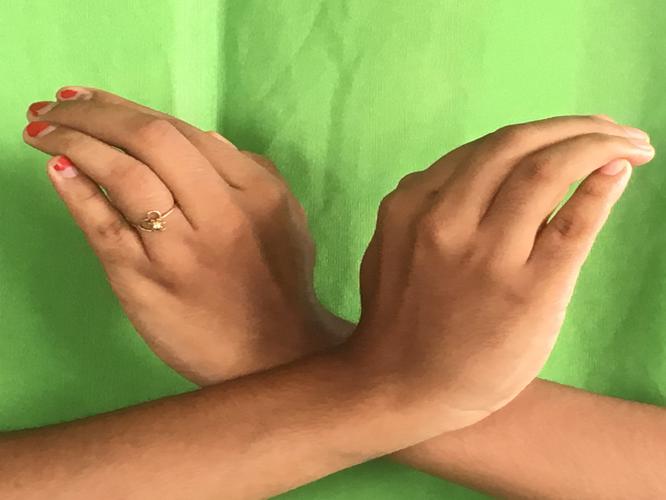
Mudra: Nagabandha
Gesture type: double_hand